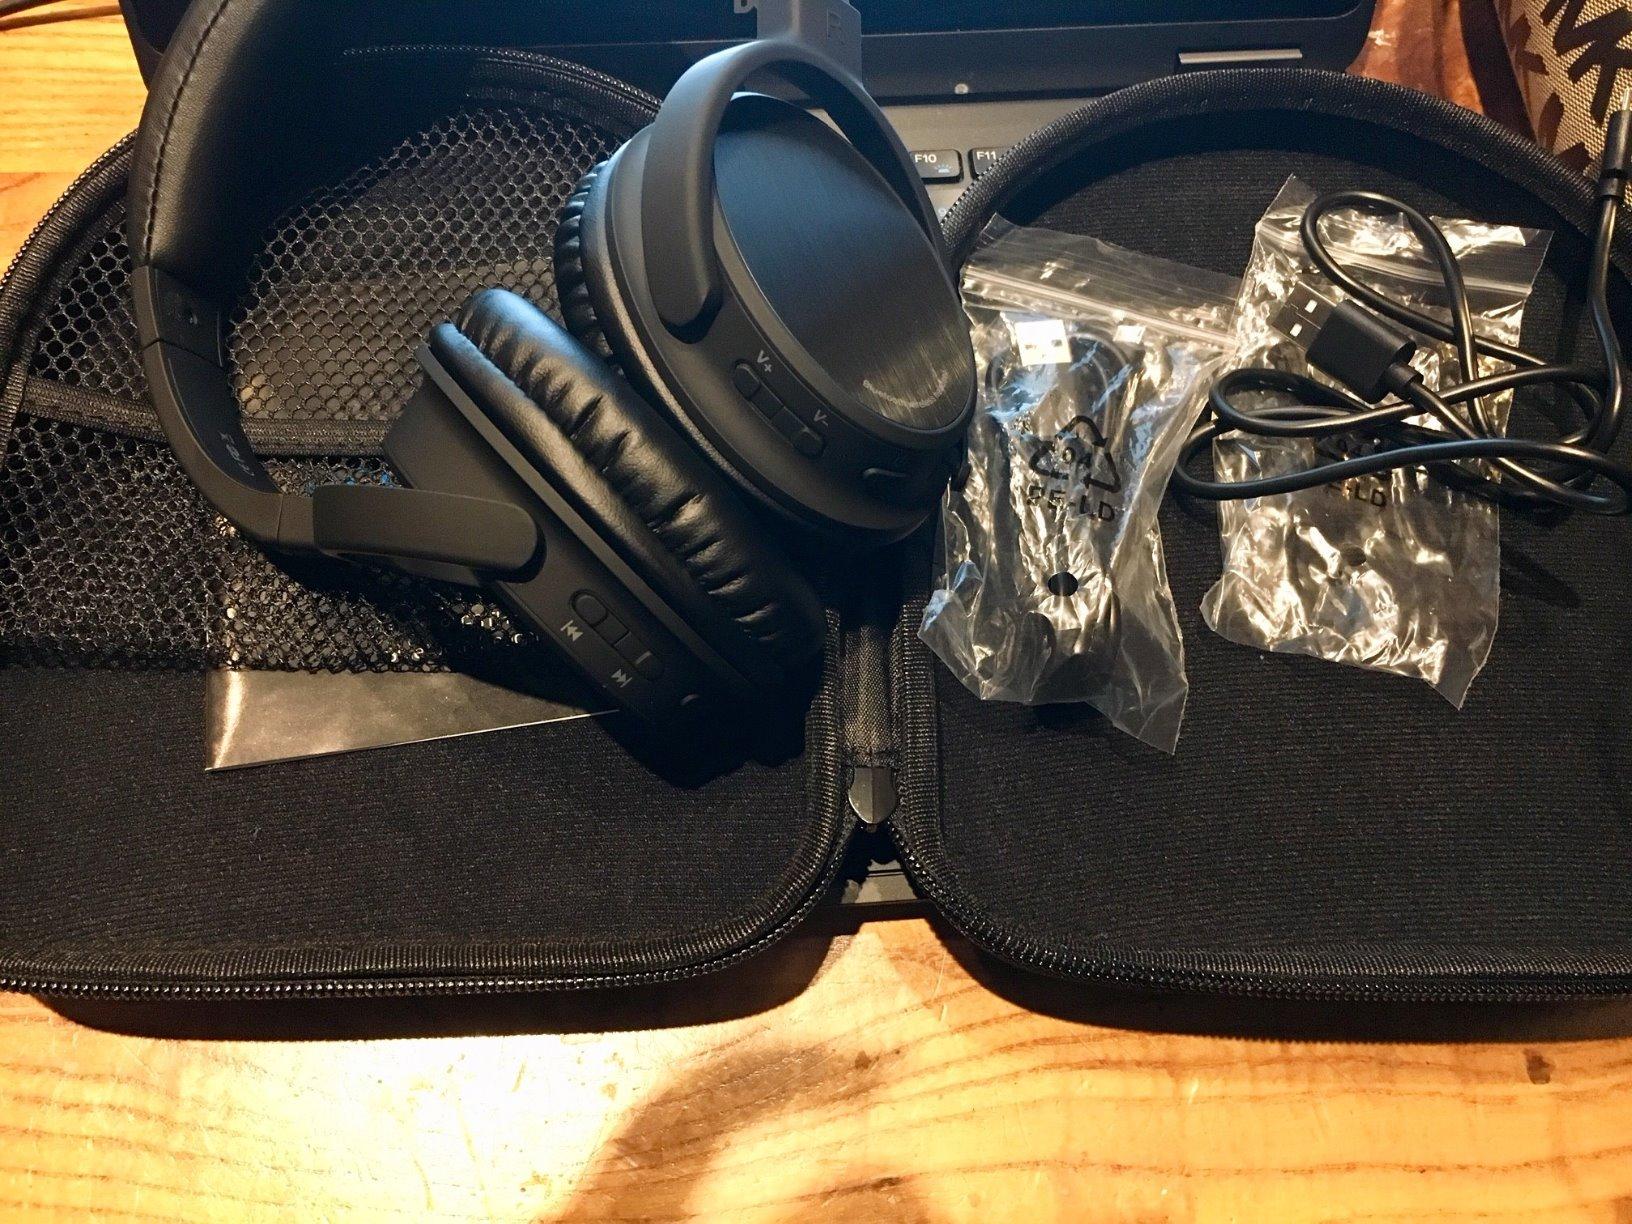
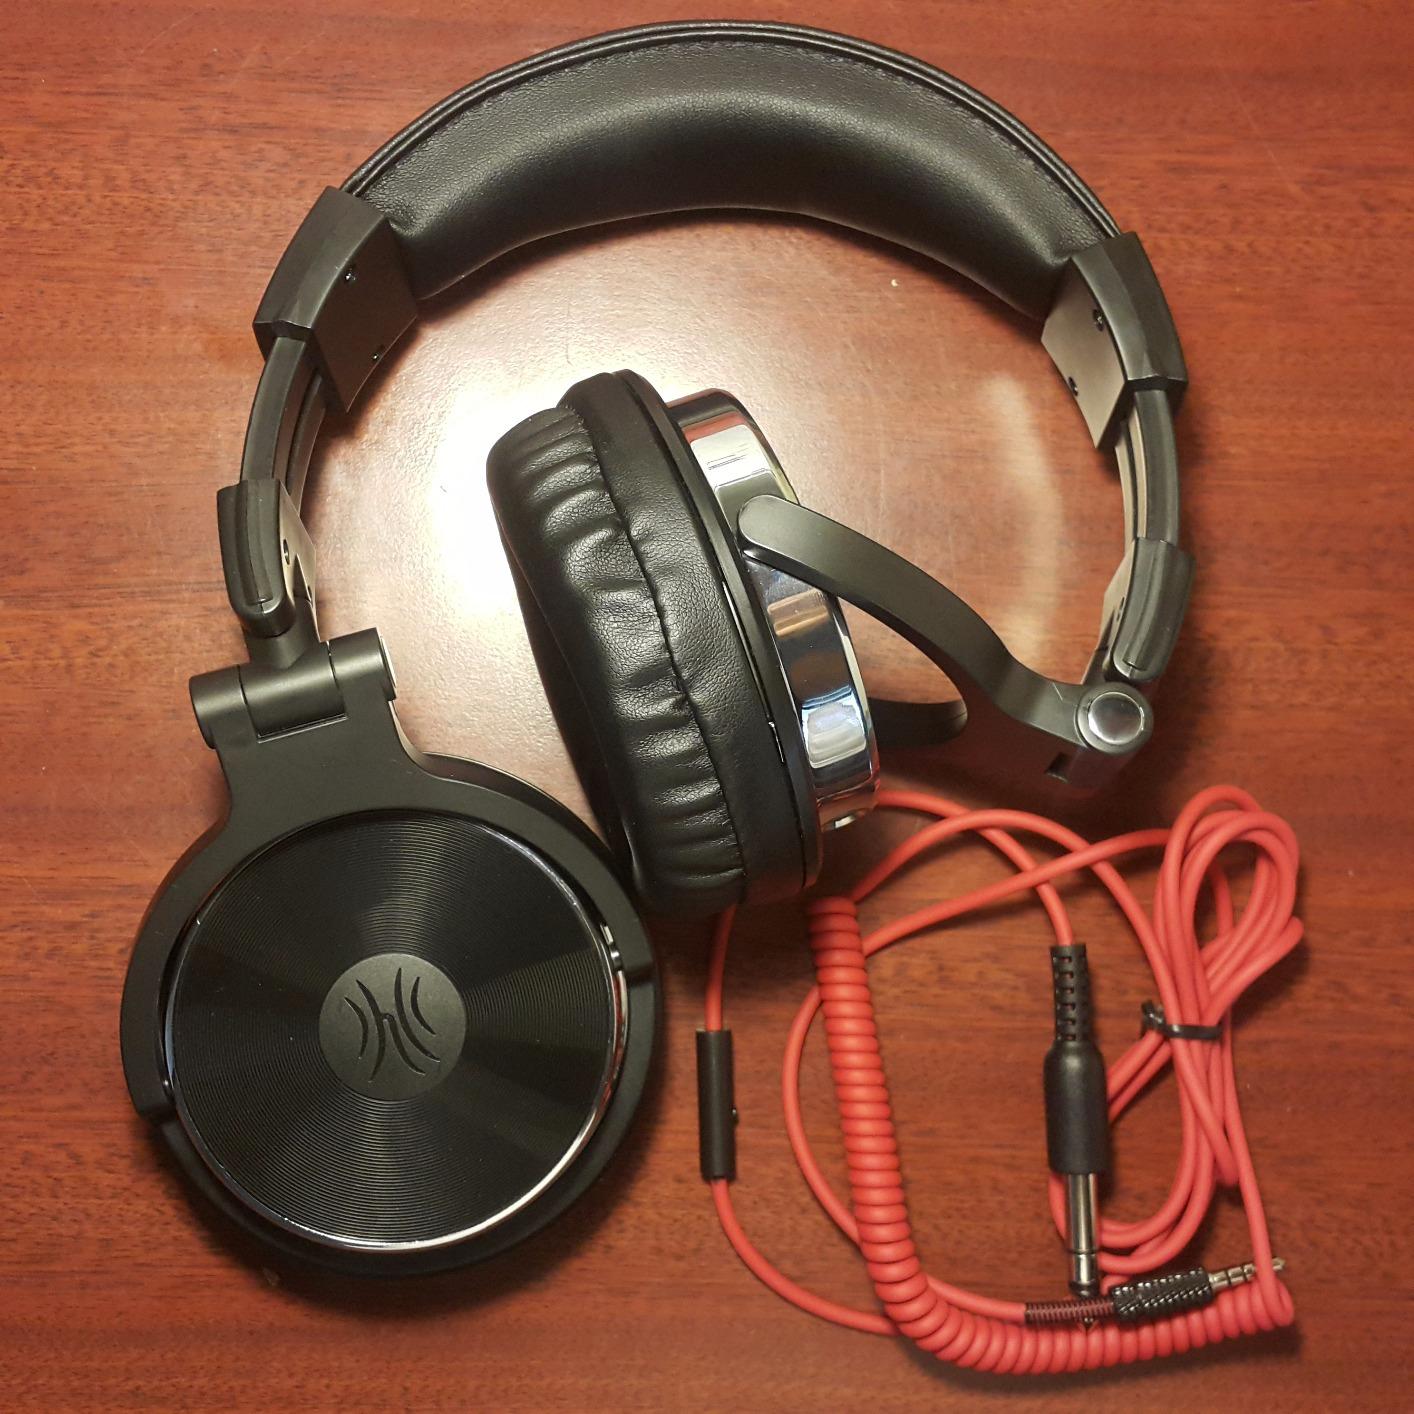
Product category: headphones
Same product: no